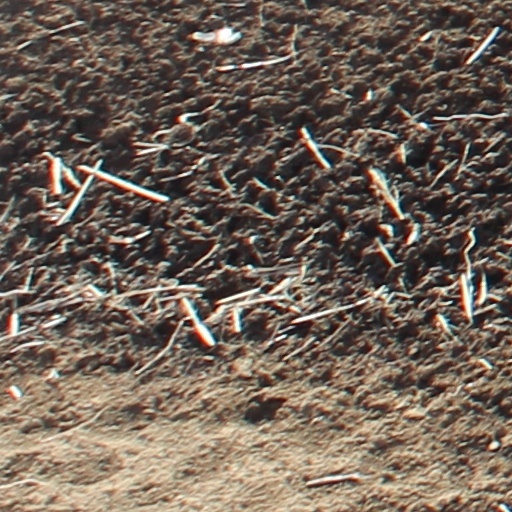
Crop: wheat